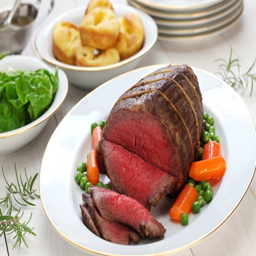
how to cook food in the oven